Hello, Dolly! (musical)

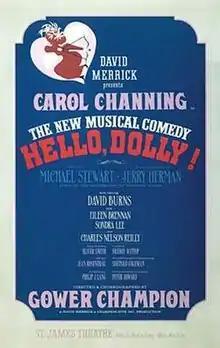
1964 Broadway poster

Hello, Dolly! is a 1964 musical with lyrics and music by Jerry Herman and a book by Michael Stewart, based on Thornton Wilder's 1938 farce "The Merchant of Yonkers", which Wilder revised and retitled "The Matchmaker" in 1954. The musical follows the story of Dolly Gallagher Levi, a strong-willed matchmaker, as she travels to Yonkers, New York, to find a match for the miserly "well-known unmarried half-a-millionaire" Horace Vandergelder.